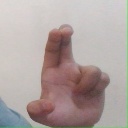
अक्षर: आ